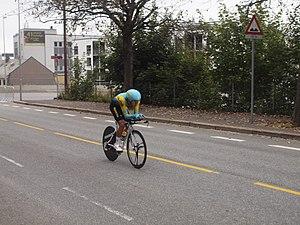
Igor Chzhan, né le 2 octobre 1999 à Taldykourgan, est un coureur cycliste kazakh, membre de l'équipe Vino-Astana Motors.